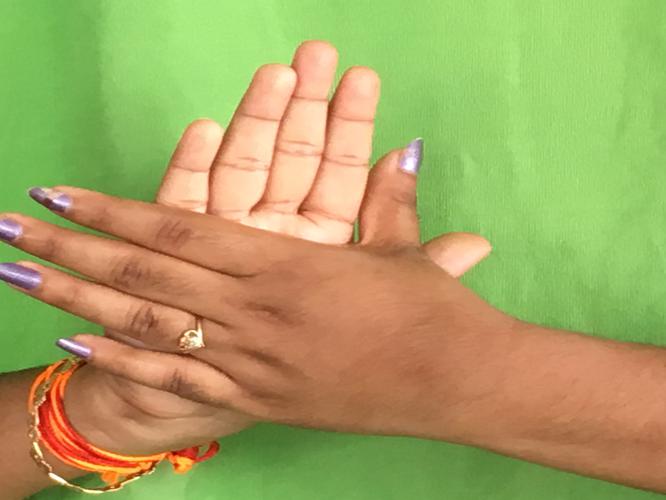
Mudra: Chakra
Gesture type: double_hand